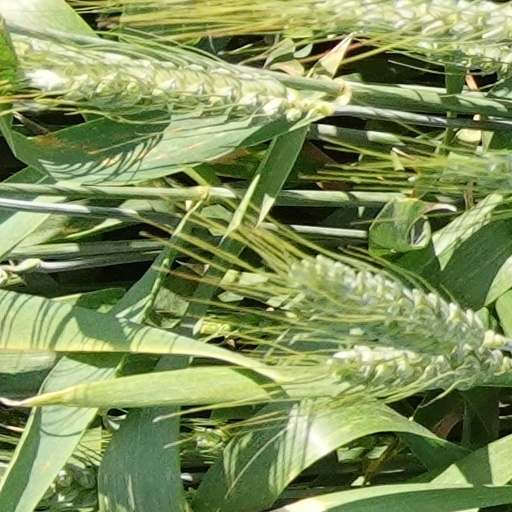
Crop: wheat